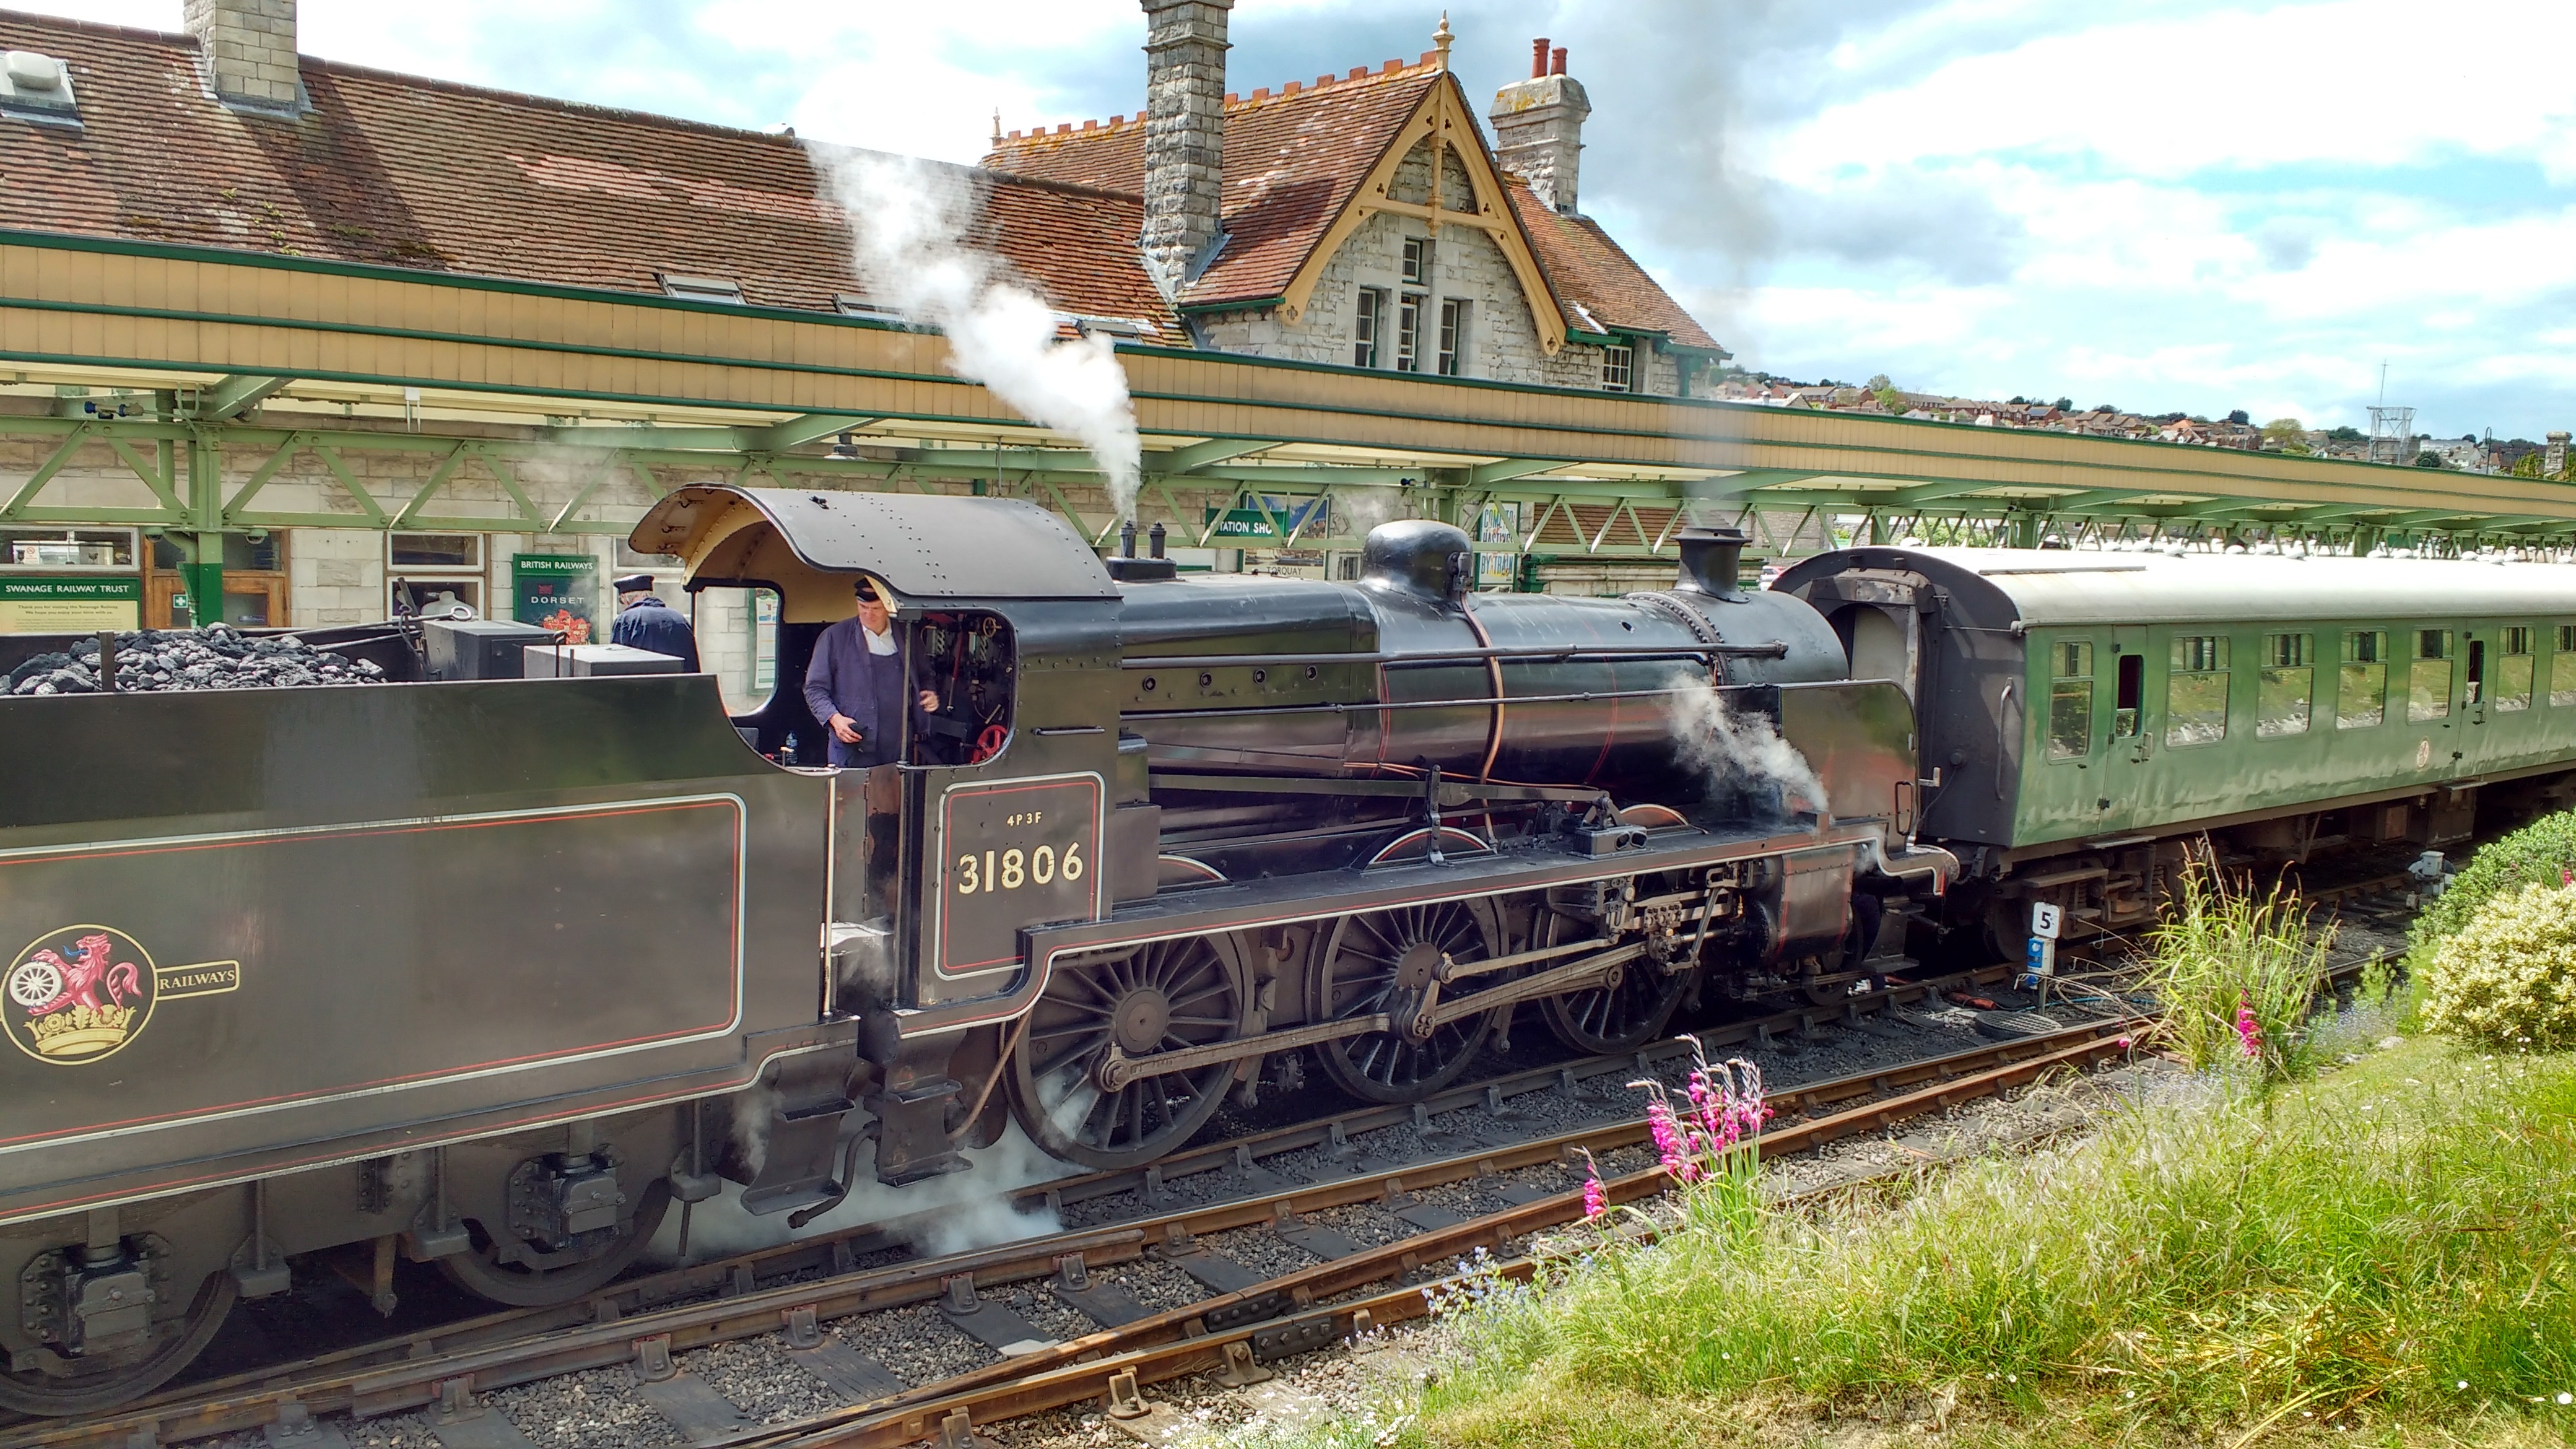
track, railway, vintage, steam, train, transportation, transport, vehicle, station, train station, historic, public transport, locomotive, engine, carriage, passenger, rail transport, land vehicle, rolling stock, metropolitan area, railroad car, passenger car